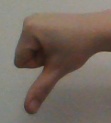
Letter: waw